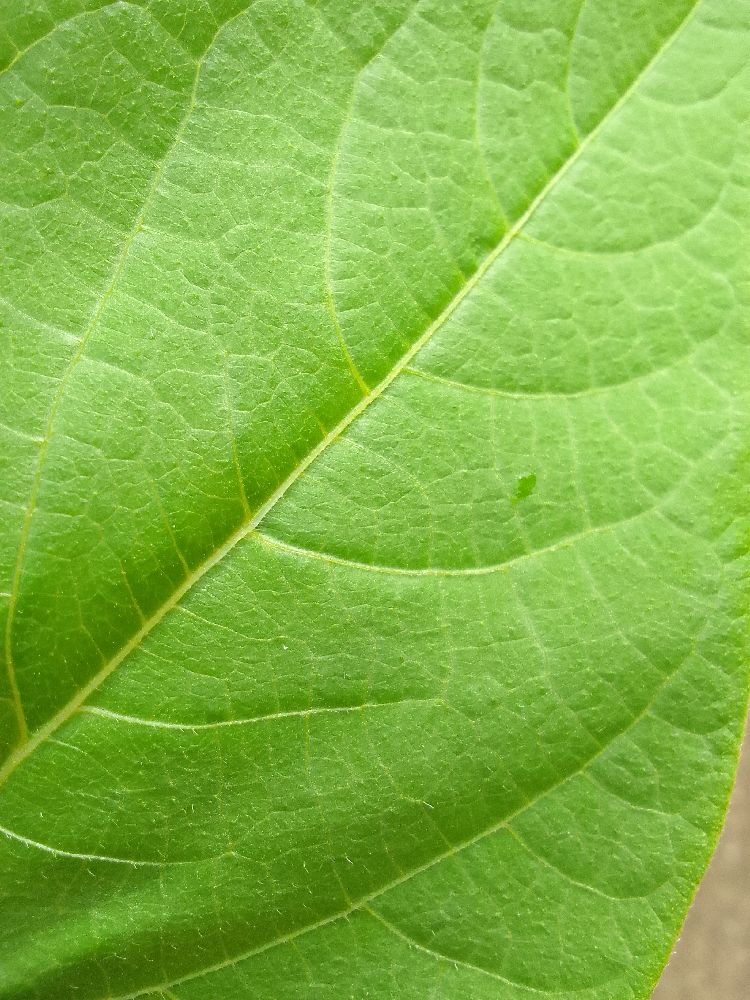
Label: healthy